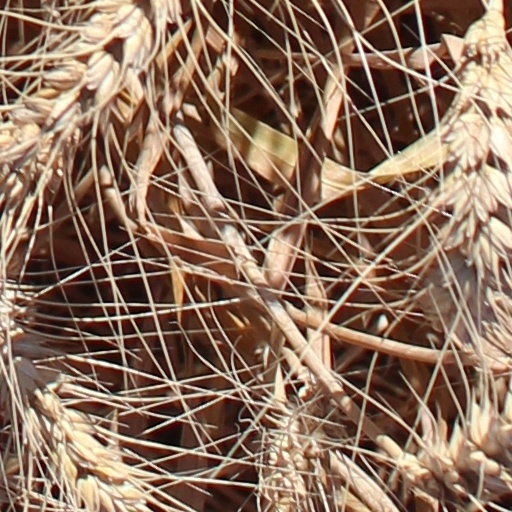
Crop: wheat